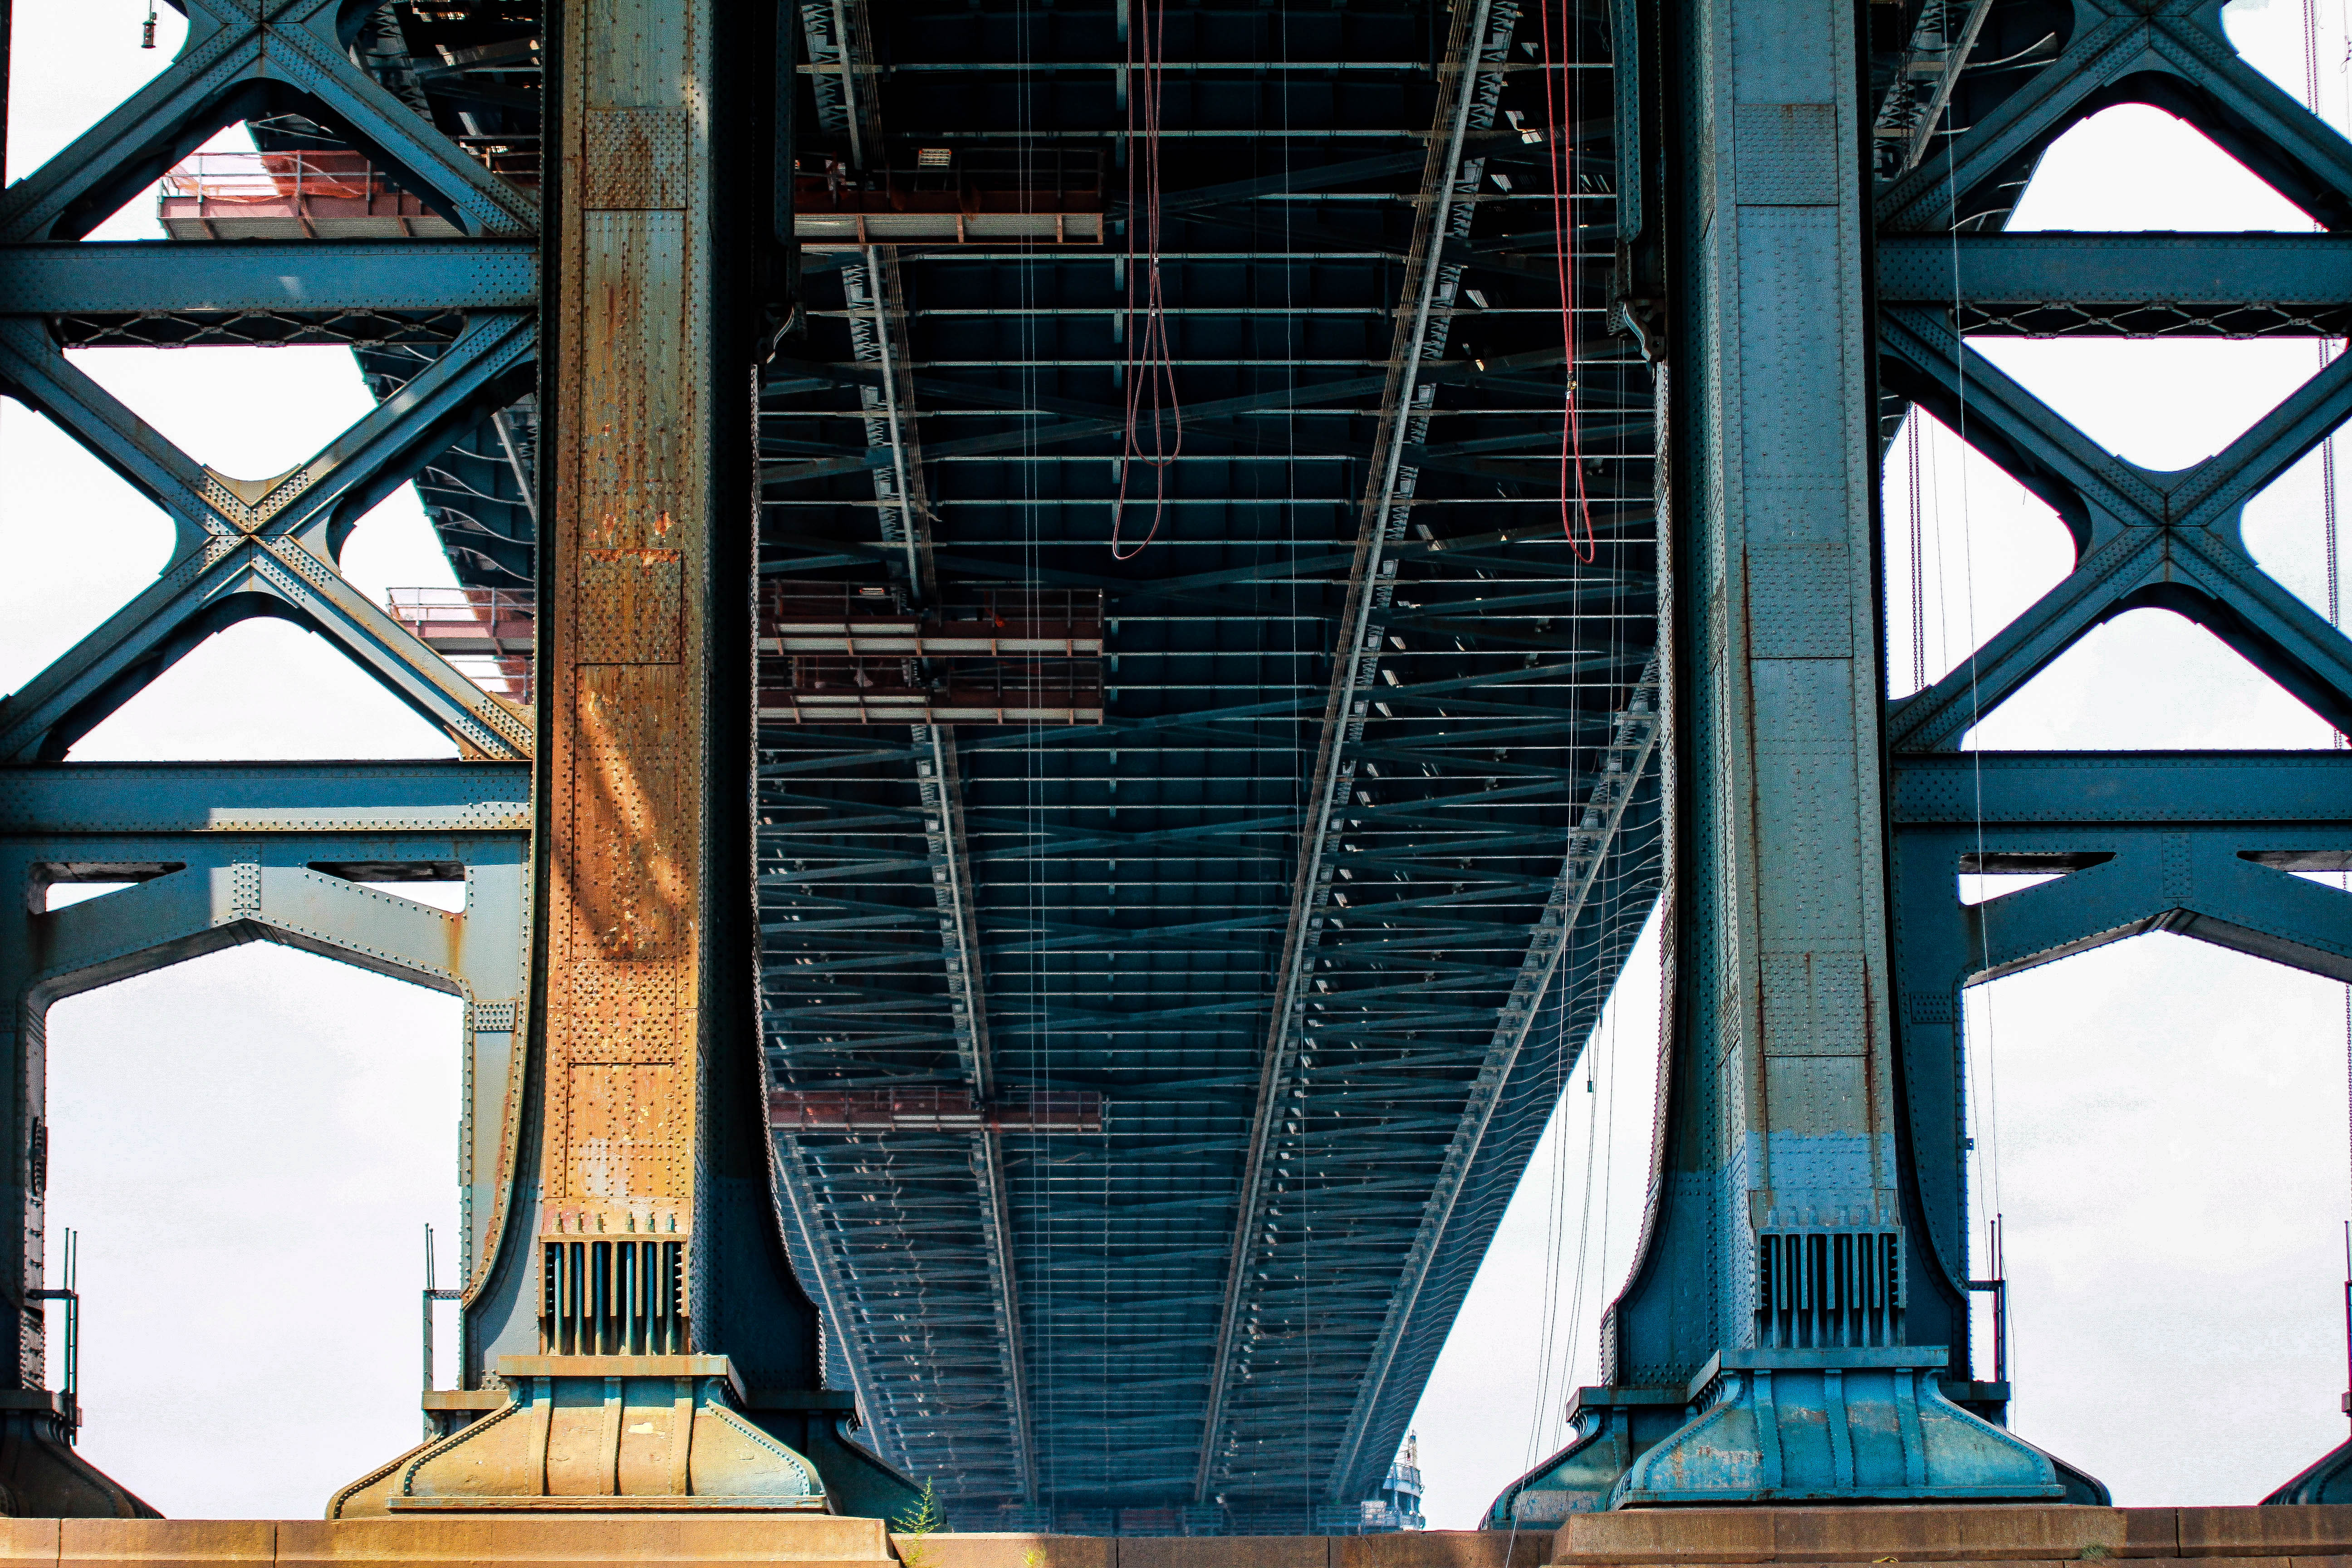
architecture, structure, bridge, window, skyscraper, cityscape, downtown, steel, arch, tower, landmark, facade, blue, columns, symmetry, foundation, metropolis, urban area